Fork

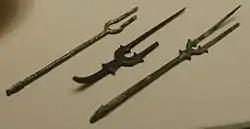
Bronze forks made in Persia during the 8th or 9th century

Although its origin may go back to Ancient Greece, the personal table fork was most likely invented in the Eastern Roman ("Byzantine") Empire, where they were in common use by the 4th century.